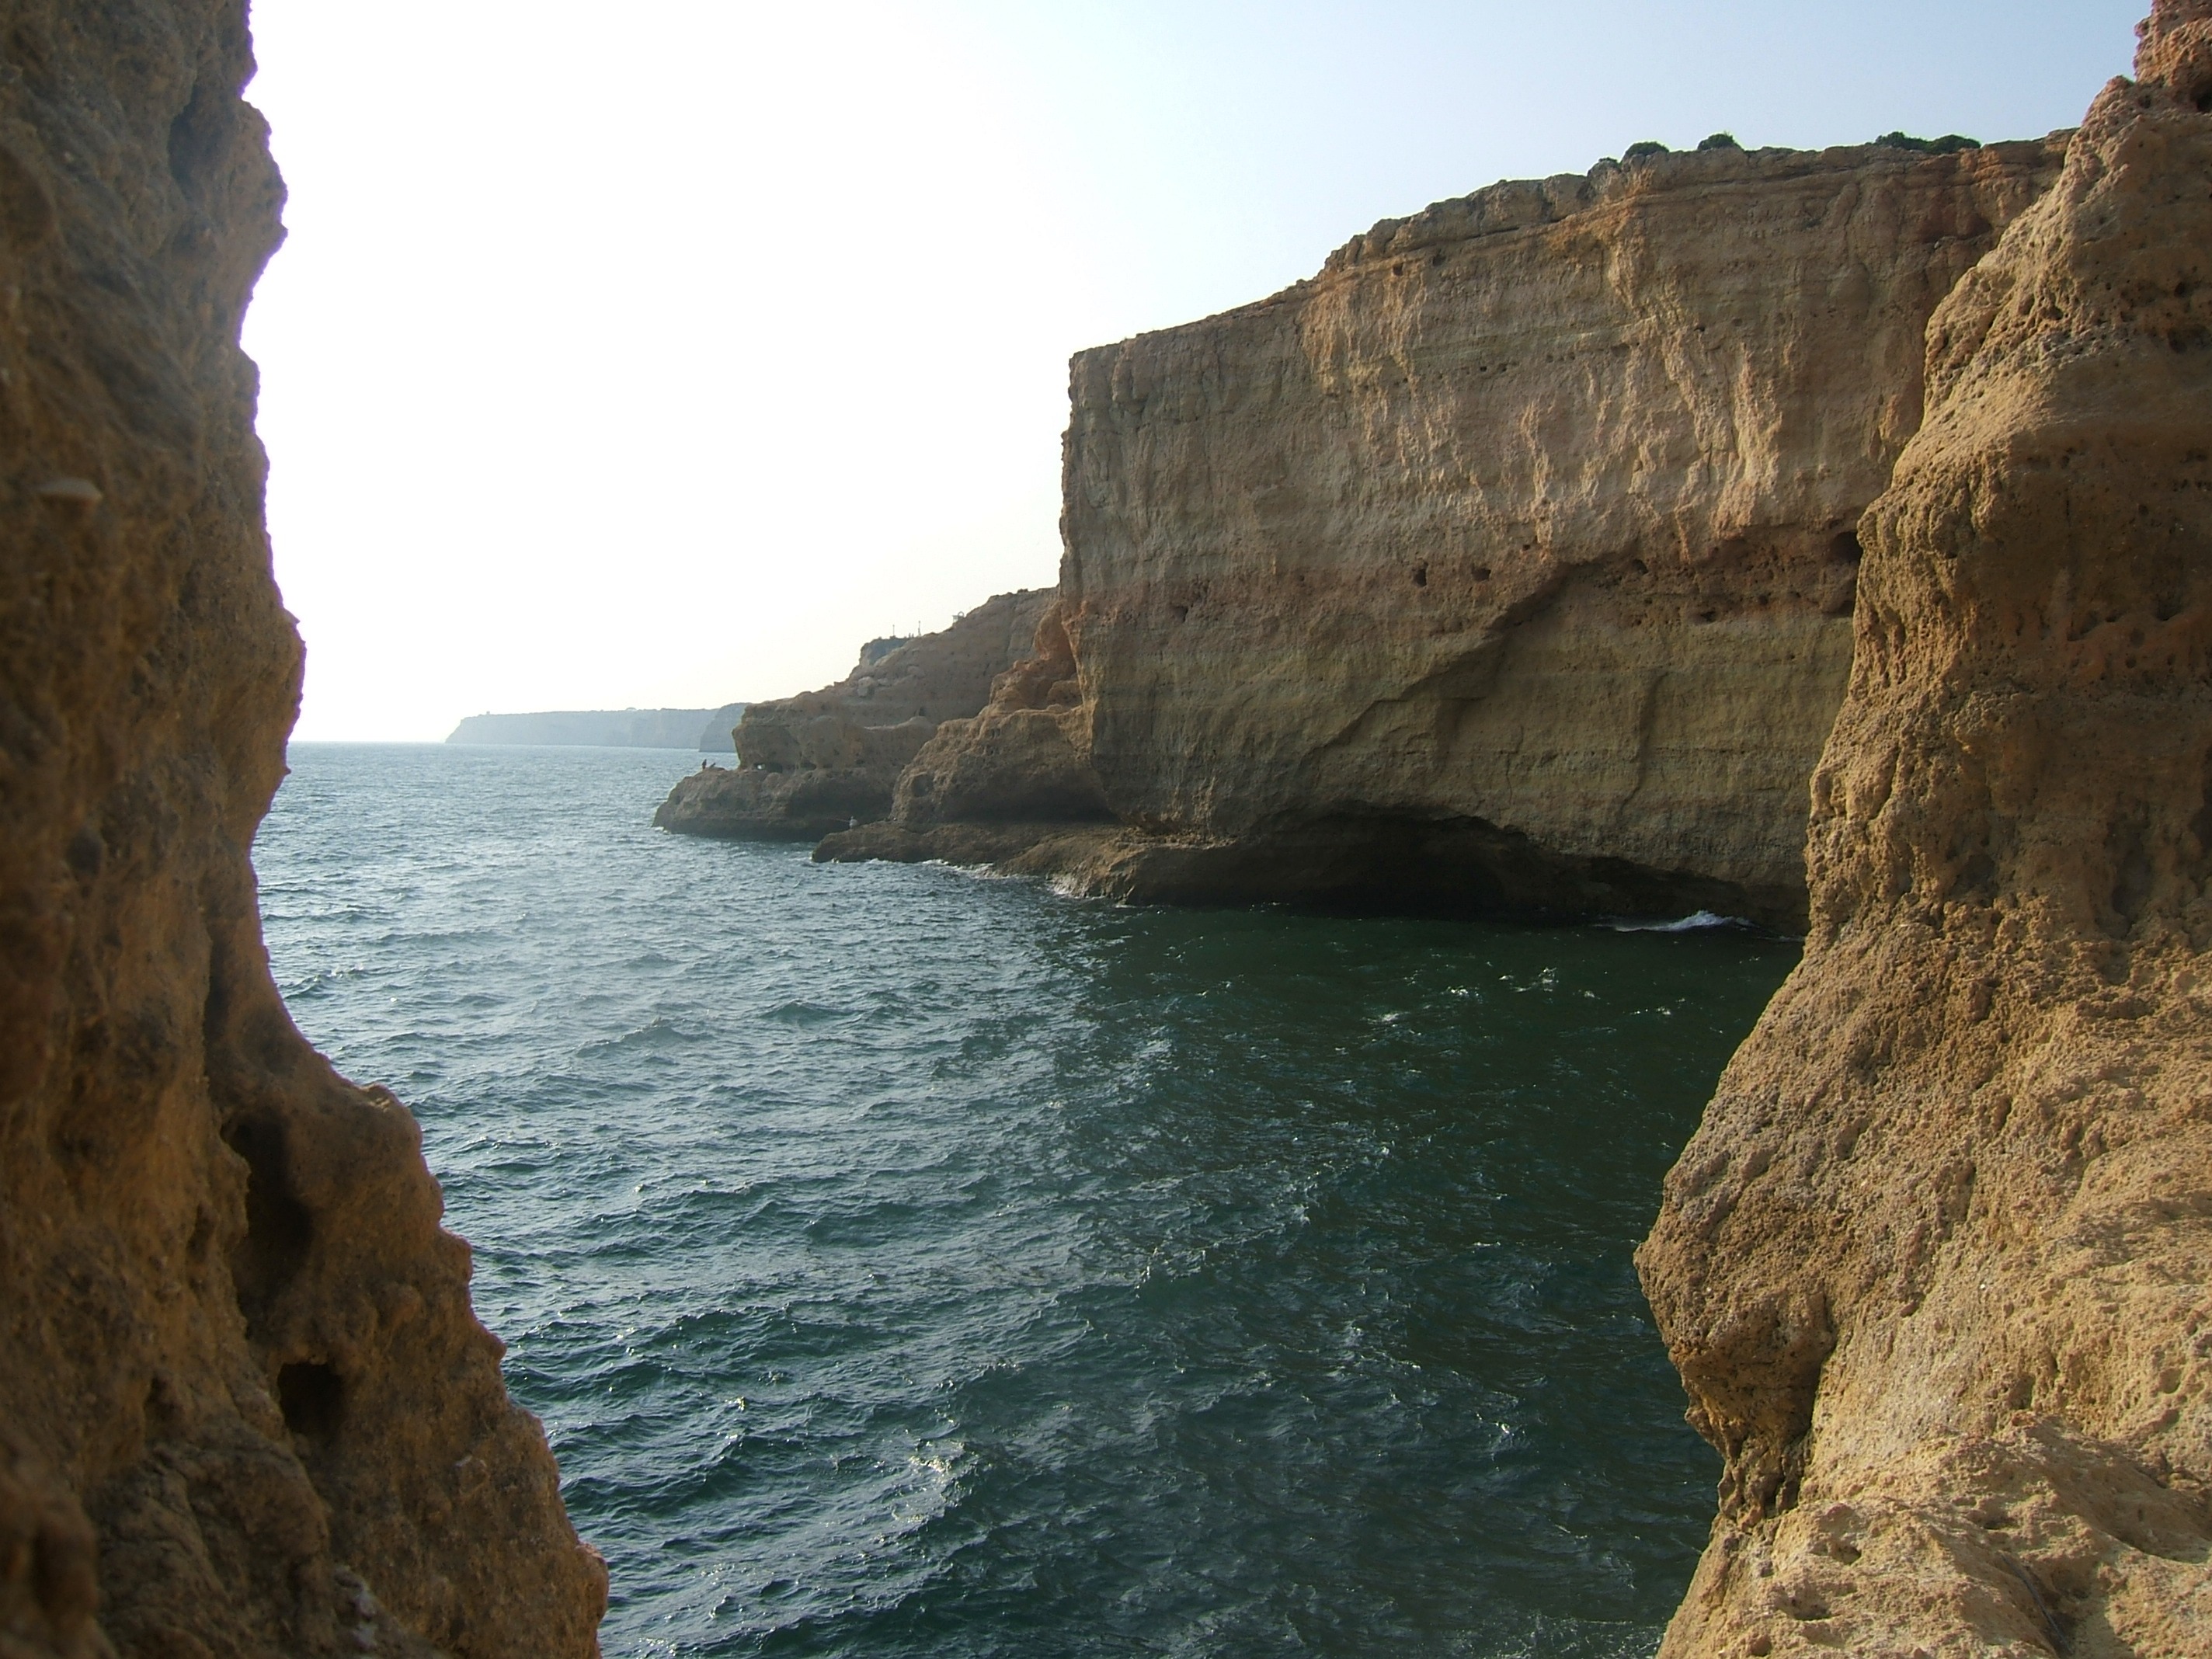
sea, coast, water, nature, rock, ocean, shore, coastline, formation, cliff, arch, cove, bay, canyon, stack, terrain, material, body of water, rocks, geology, portugal, cape, wadi, landform, natural arch, sea cave, geographical feature